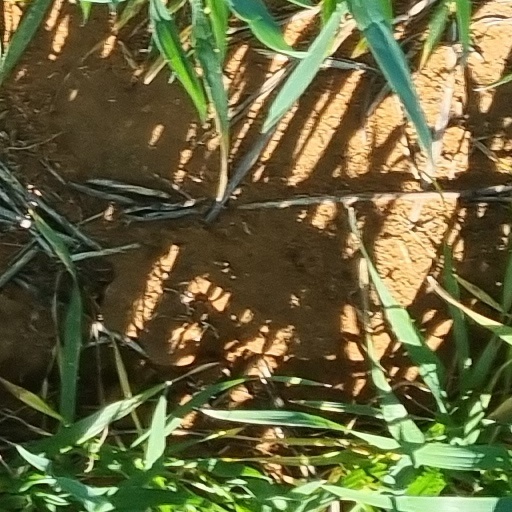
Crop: wheat